Yasin al-Hashimi

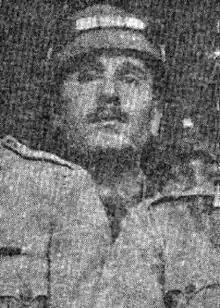
Al-Hashimi in military uniform

Al-Hashimi's refusal to join Faisal's army came despite promises of support he gave to Faisal in 1915. Of all the personalities Faisal met in his 1915 Damascus trip, it was al-Hashimi's assertion of support at the home of Nasib al-Bakri that convinced Faisal to launch the revolt. As the chief of staff of mostly Arab units in the Ottomans' Arab provinces, al-Hashimi's word carried weight and when Faisal offered to support al-Hashimi's units with Hejazi tribal fighters, al-Hashimi replied that he had "no need of them", but just wanted Faisal "to lead us and be in the vanguard".